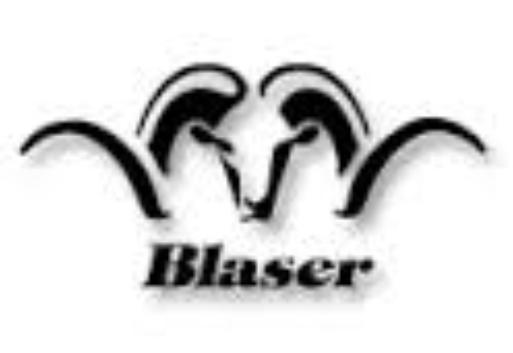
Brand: Blaser
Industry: Necessities